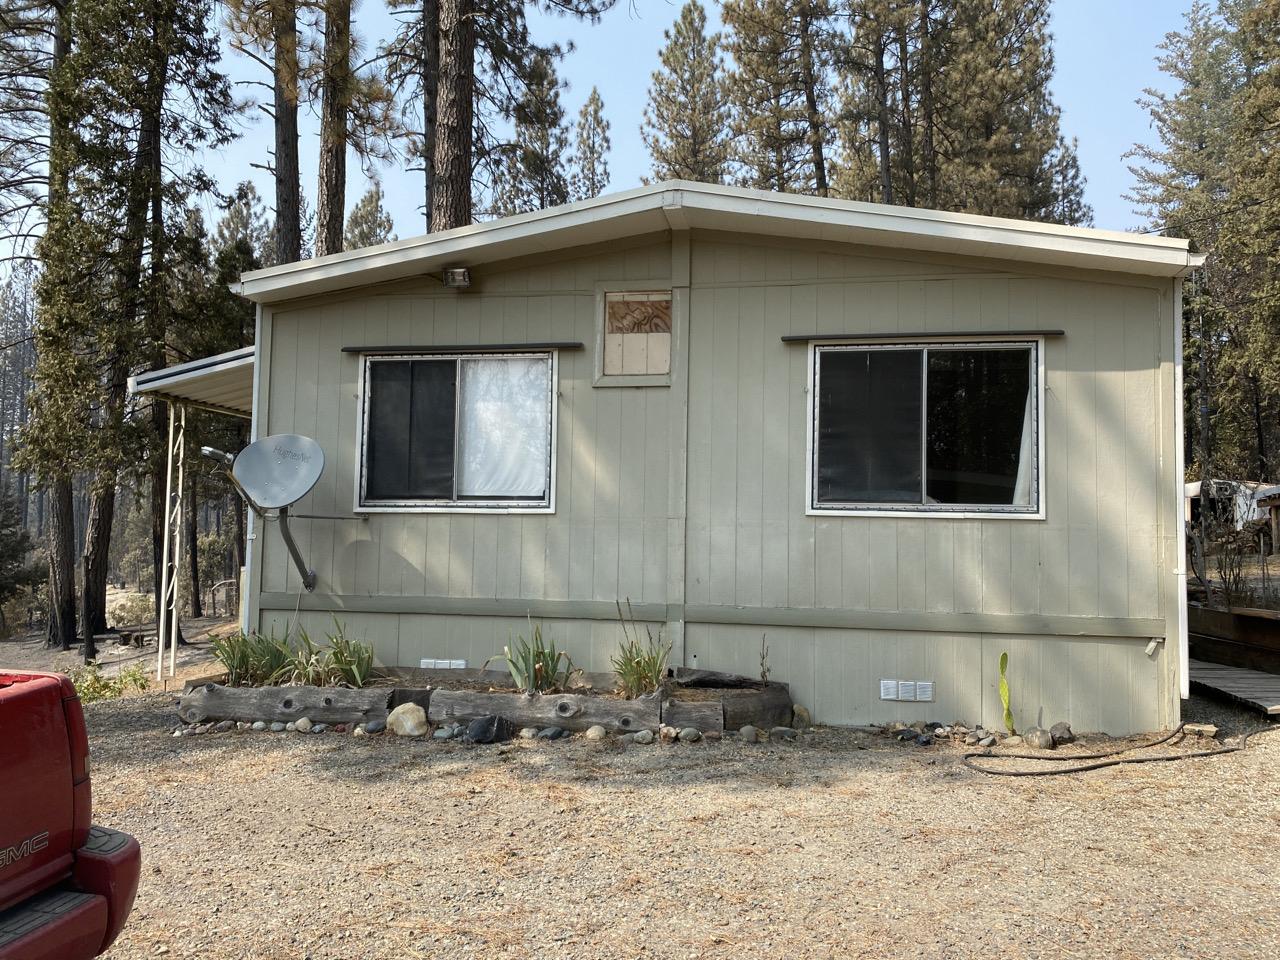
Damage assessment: no_damage